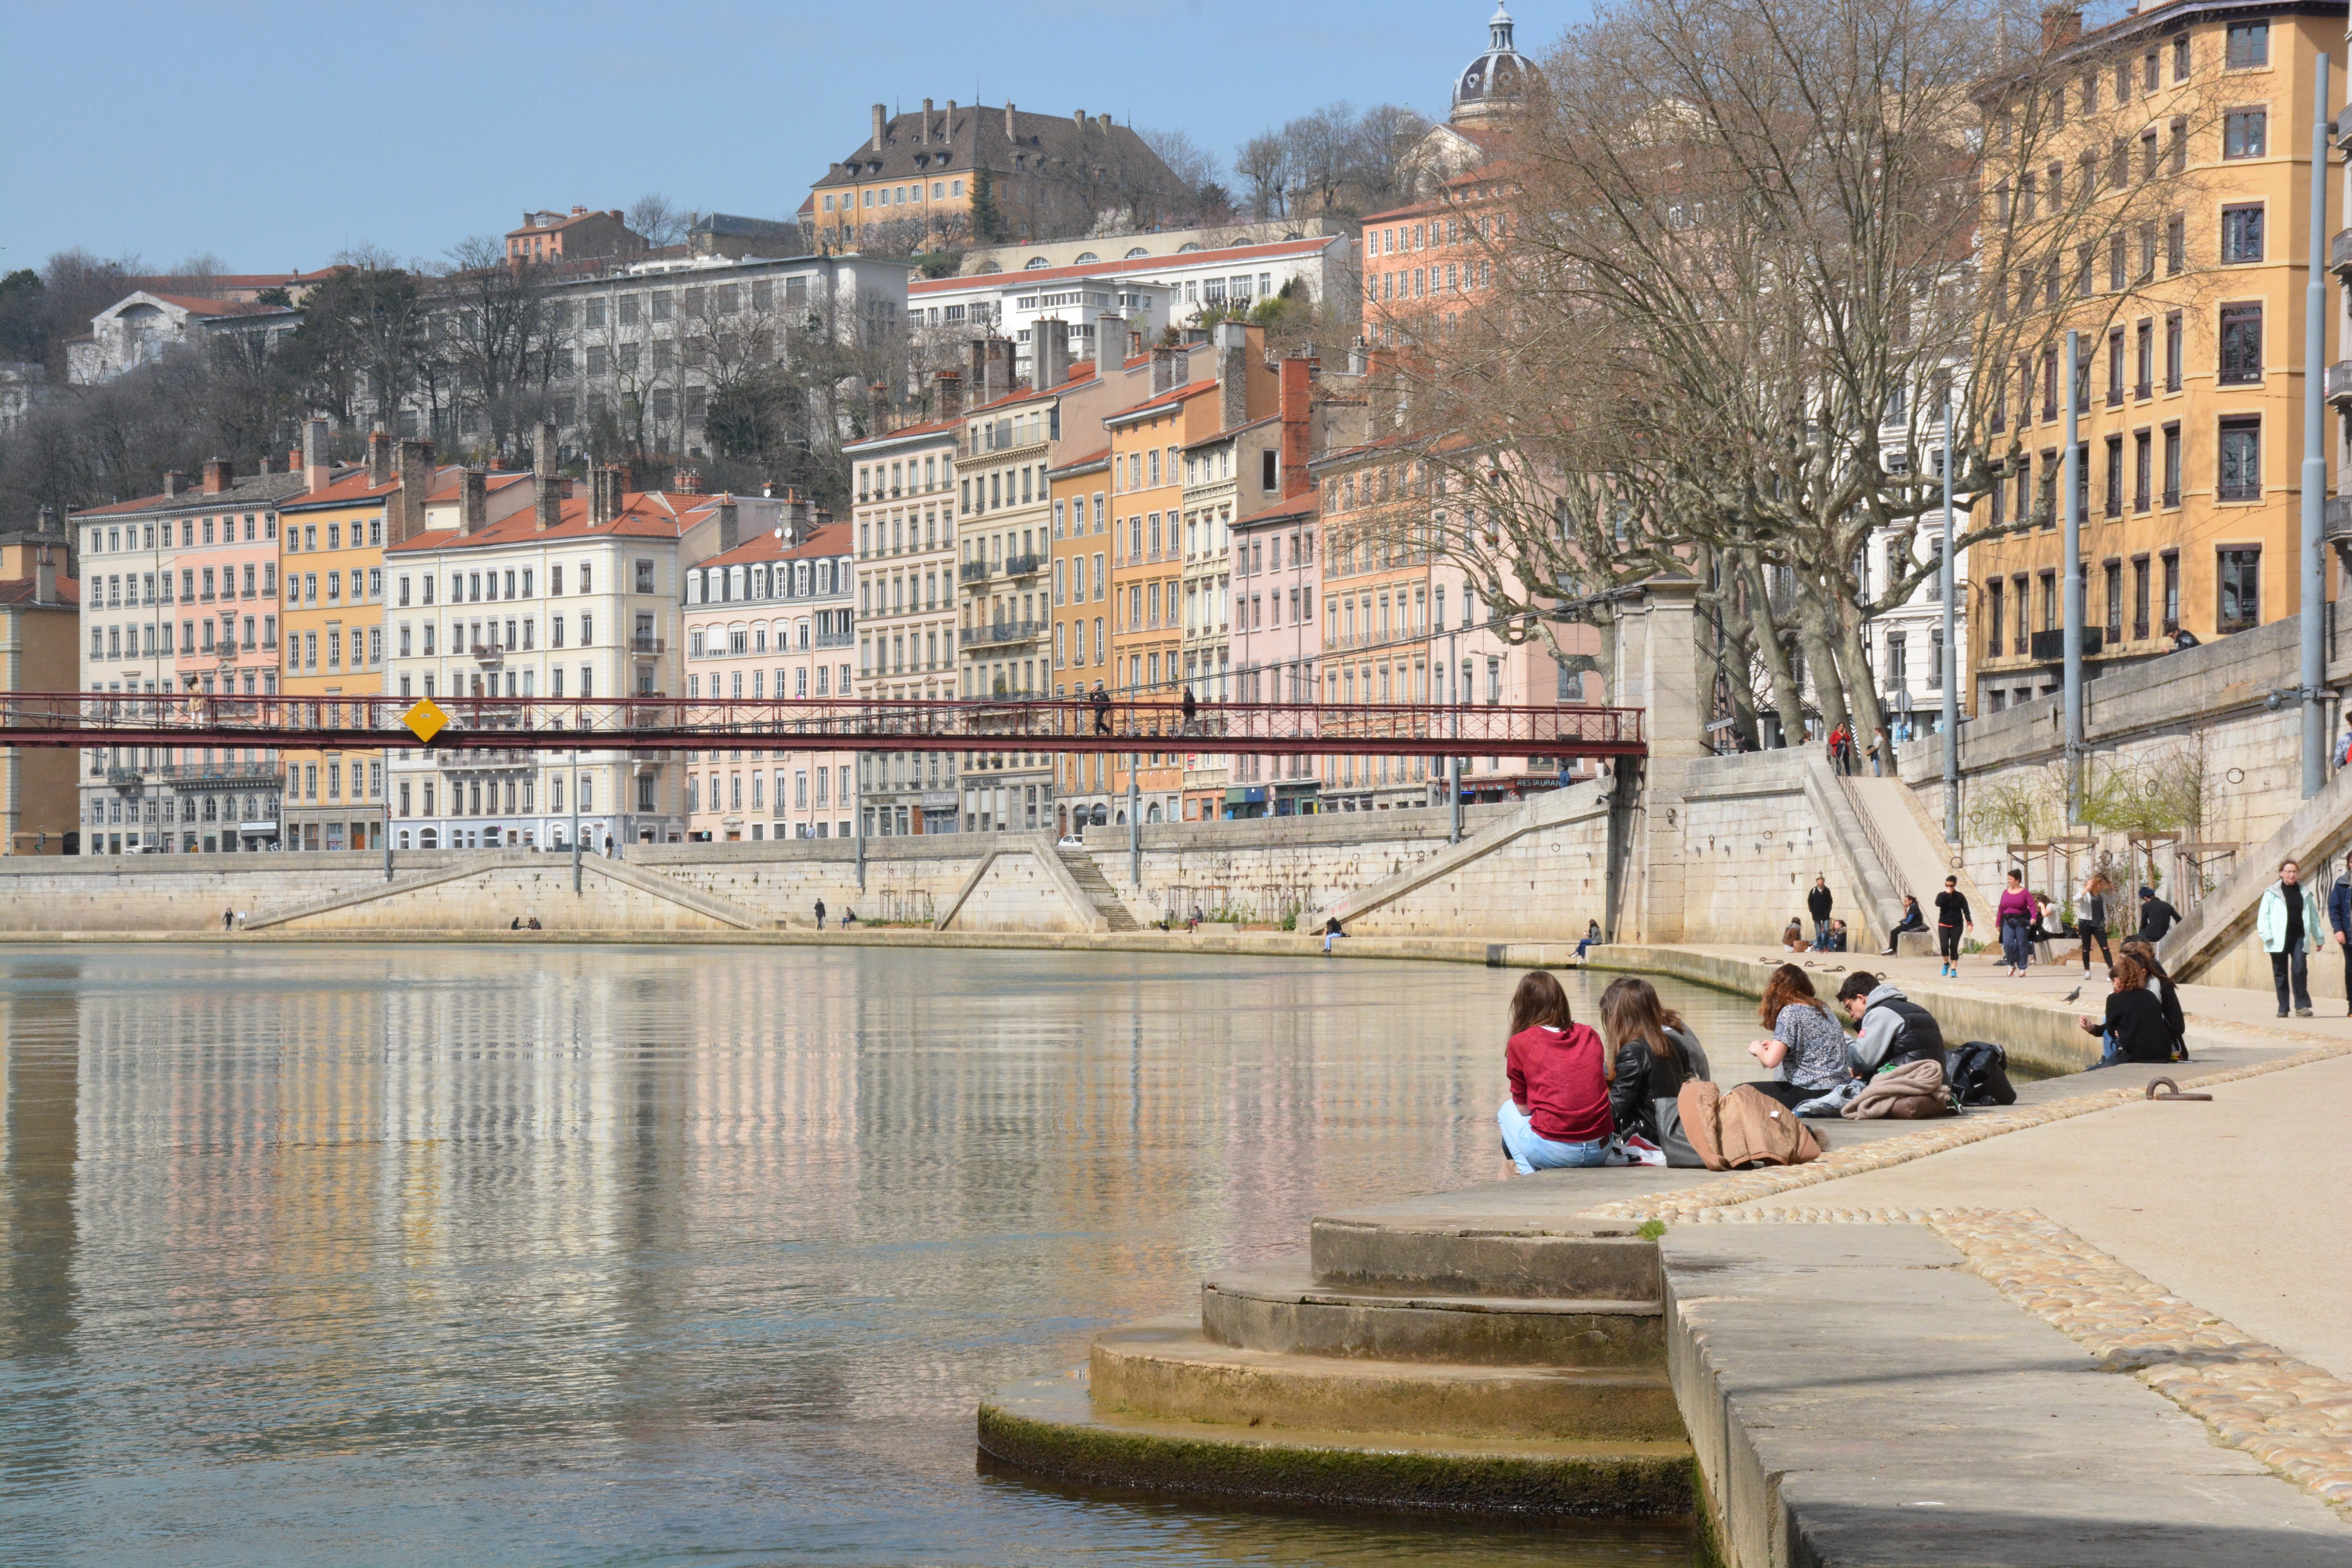
water, bridge, town, city, river, canal, cityscape, downtown, reflection, plaza, market, waterway, old town, students, fountain, town square, wharf, water feature, lyon, water's edge, saone, urban area, colorful buildings, lionnel